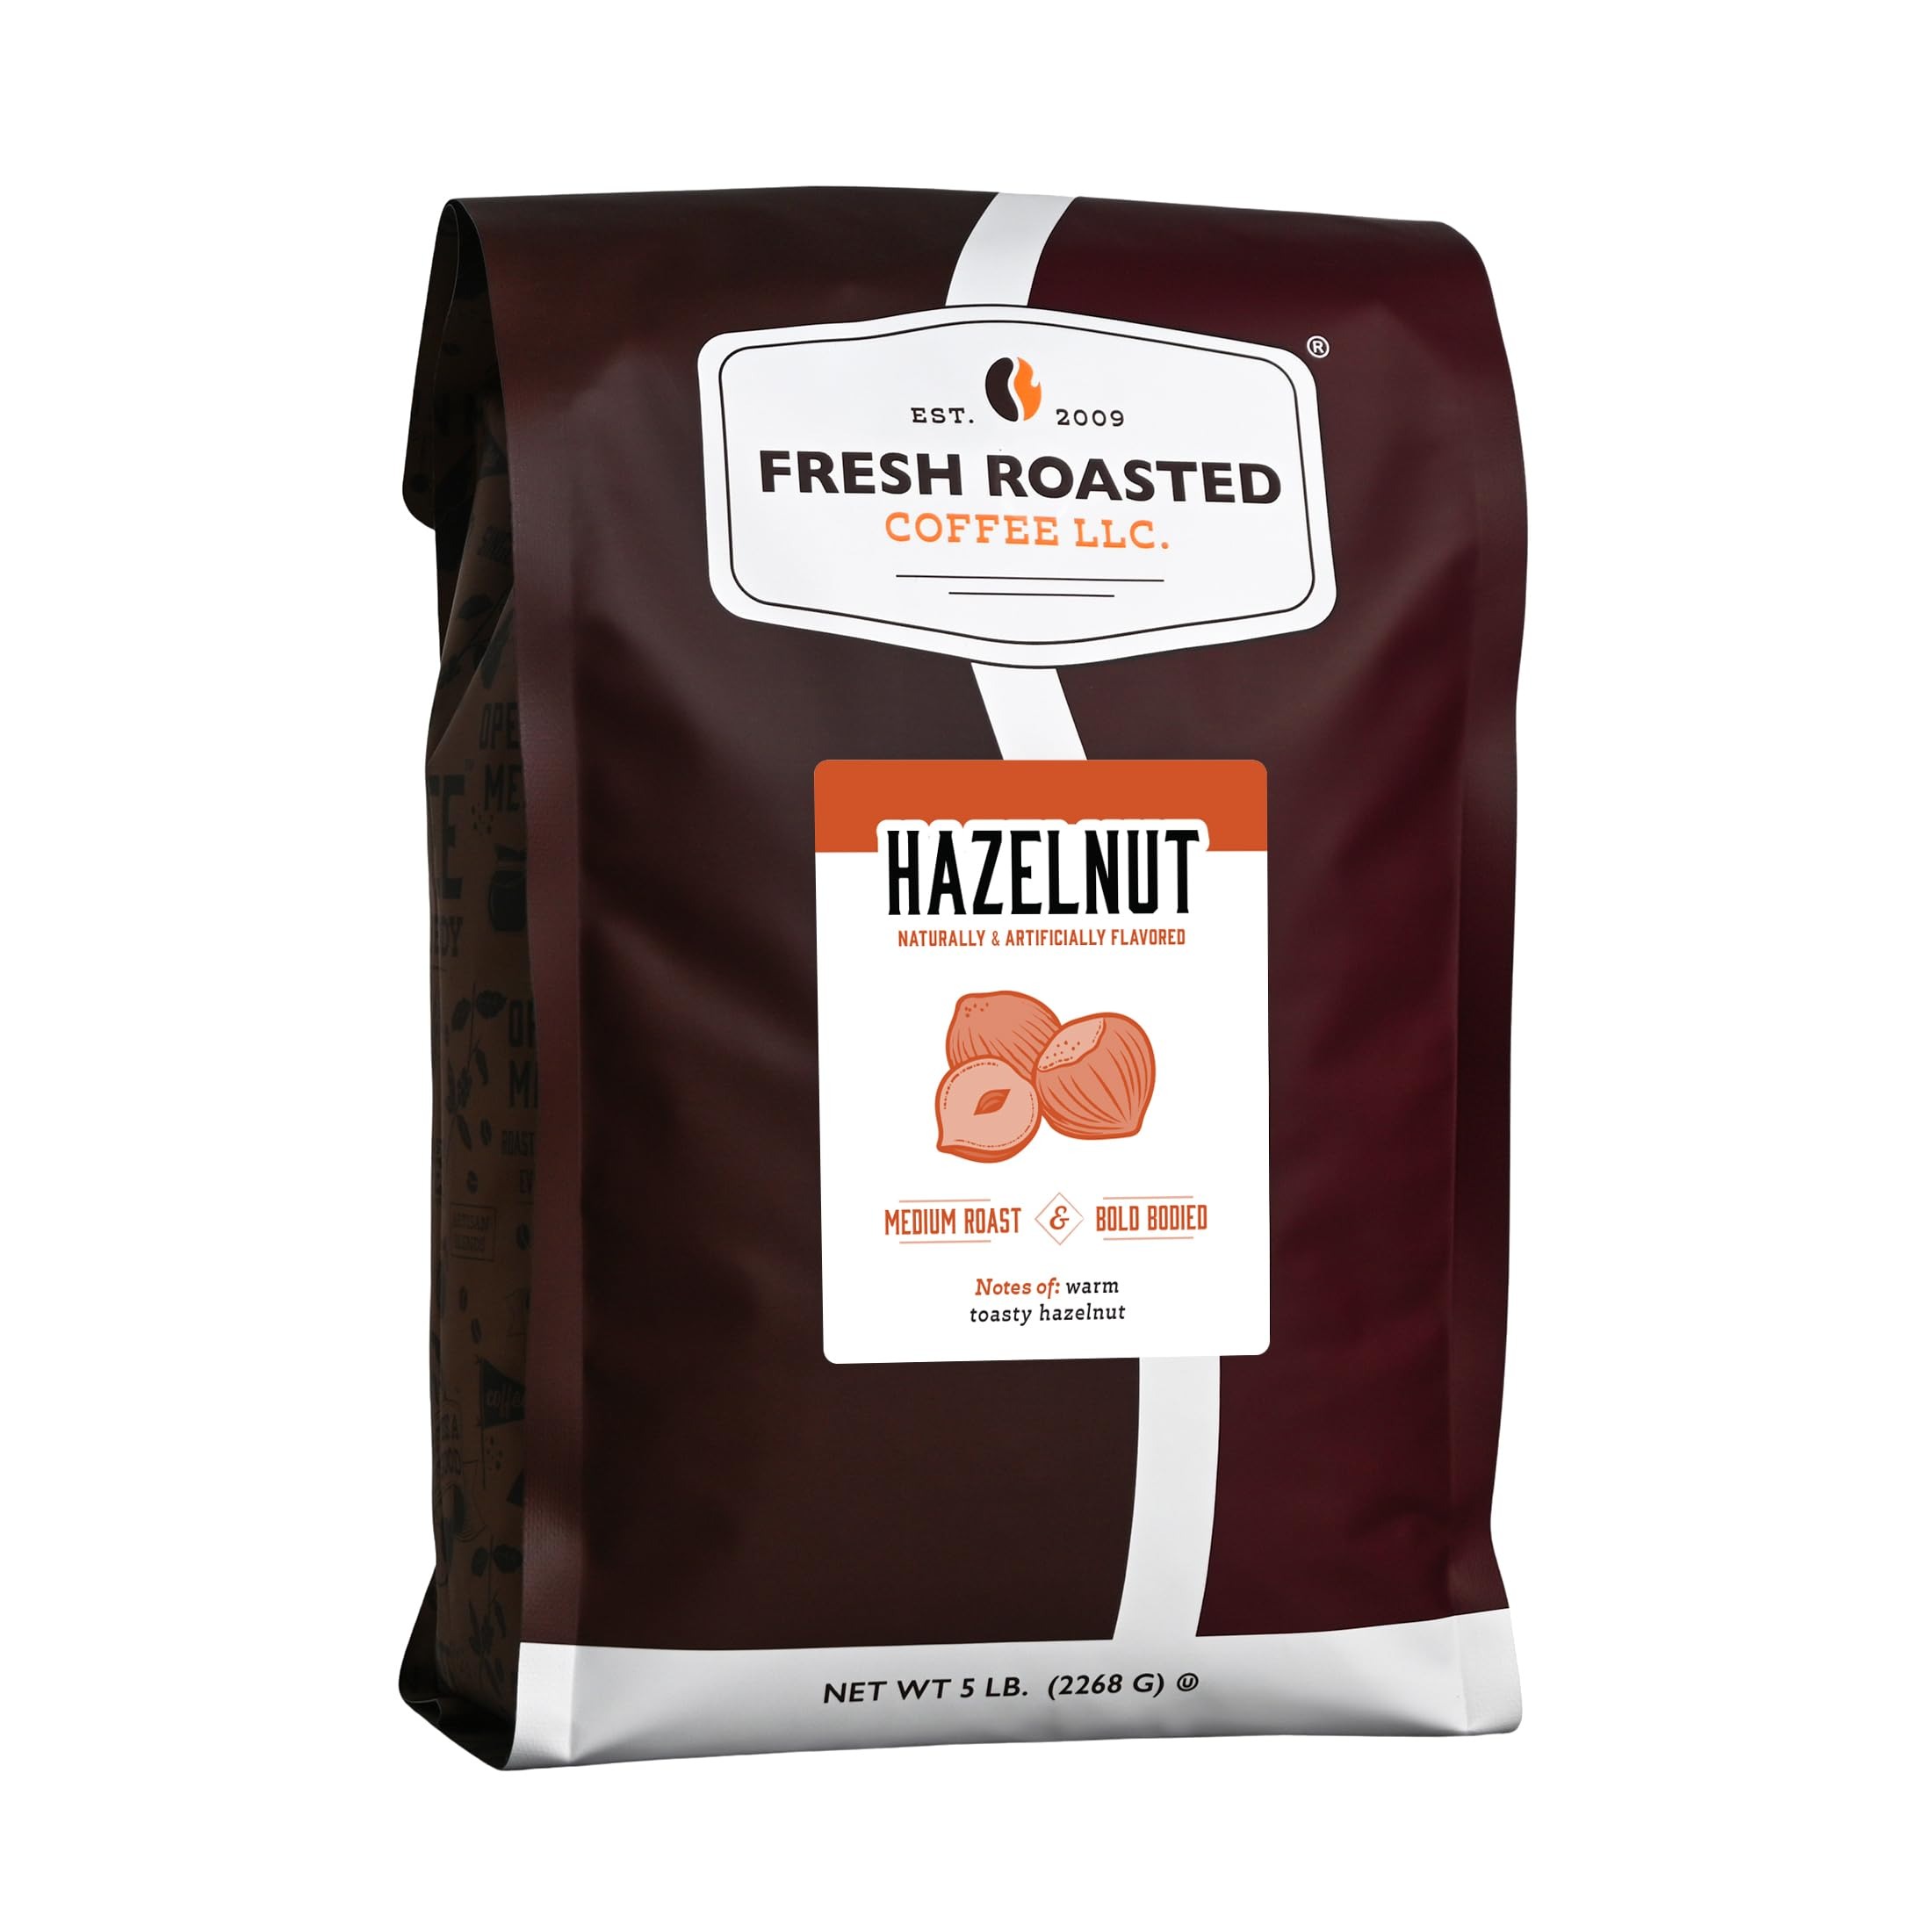
Item Name: Fresh Roasted Coffee, Hazelnut Flavored Coffee, 5 lb (80 oz), Medium Roast, Kosher, Whole Bean
Bullet Point 1: Flavored coffee with notes of warm, toasty hazelnut. Made using artificial flavoring and 100% Arabica coffee beans.
Bullet Point 2: We roast in our environmentally friendly Loring Smart Roasters to reduce our carbon footprint while providing consistently superior flavor and aroma
Bullet Point 3: Our coffee is roasted, then immediately packed in nitrogen-flushed bags equipped with one-way de-gassing valves so your coffee stays at its peak of freshness for as long as possible
Bullet Point 4: OU KOSHER certified; Sustainably sourced and proudly roasted, blended, and packaged in the USA
Product Description: We’ve taken Fresh Roasted to the next level of flavor - introducing Fresh Roasted Flavored Coffee! Each coffee is made with Fresh Roasted Coffee and hazelnut flavors - nothing else. Every variety is sugar free and full of flavor. And just like our regular coffee, each bag is nitrogen flushed to maximize freshness. Sweet and nutty Hazelnut Flavored Coffee is a delightful way to start your day. The hazelnut flavoring blends beautifully with Fresh Roasted Coffee, though, and we think you’ll crave this one any time of day!
Value: 80.0
Unit: Ounce

Price: 49.99